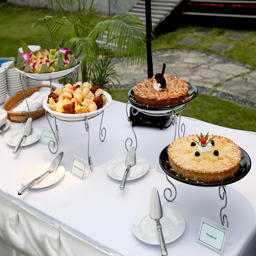
this is a white table with a cake on it
A table filled with four varieties of desserts.
A series of desserts laid on a fancy outdoor serving table.
a gala event with pastries fruit and pies
Desserts, plates, and serving spoons on a white table.